Callimormus

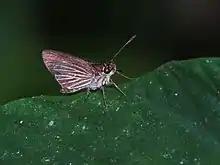
"C. radiola radiola", Panama

Callimormus is a genus of skippers in the family Hesperiidae.